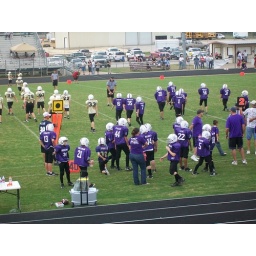
Josh is black socks going to the lady in blue